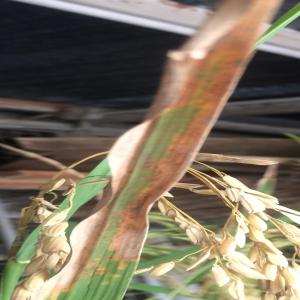
Disease: Bacterialblight